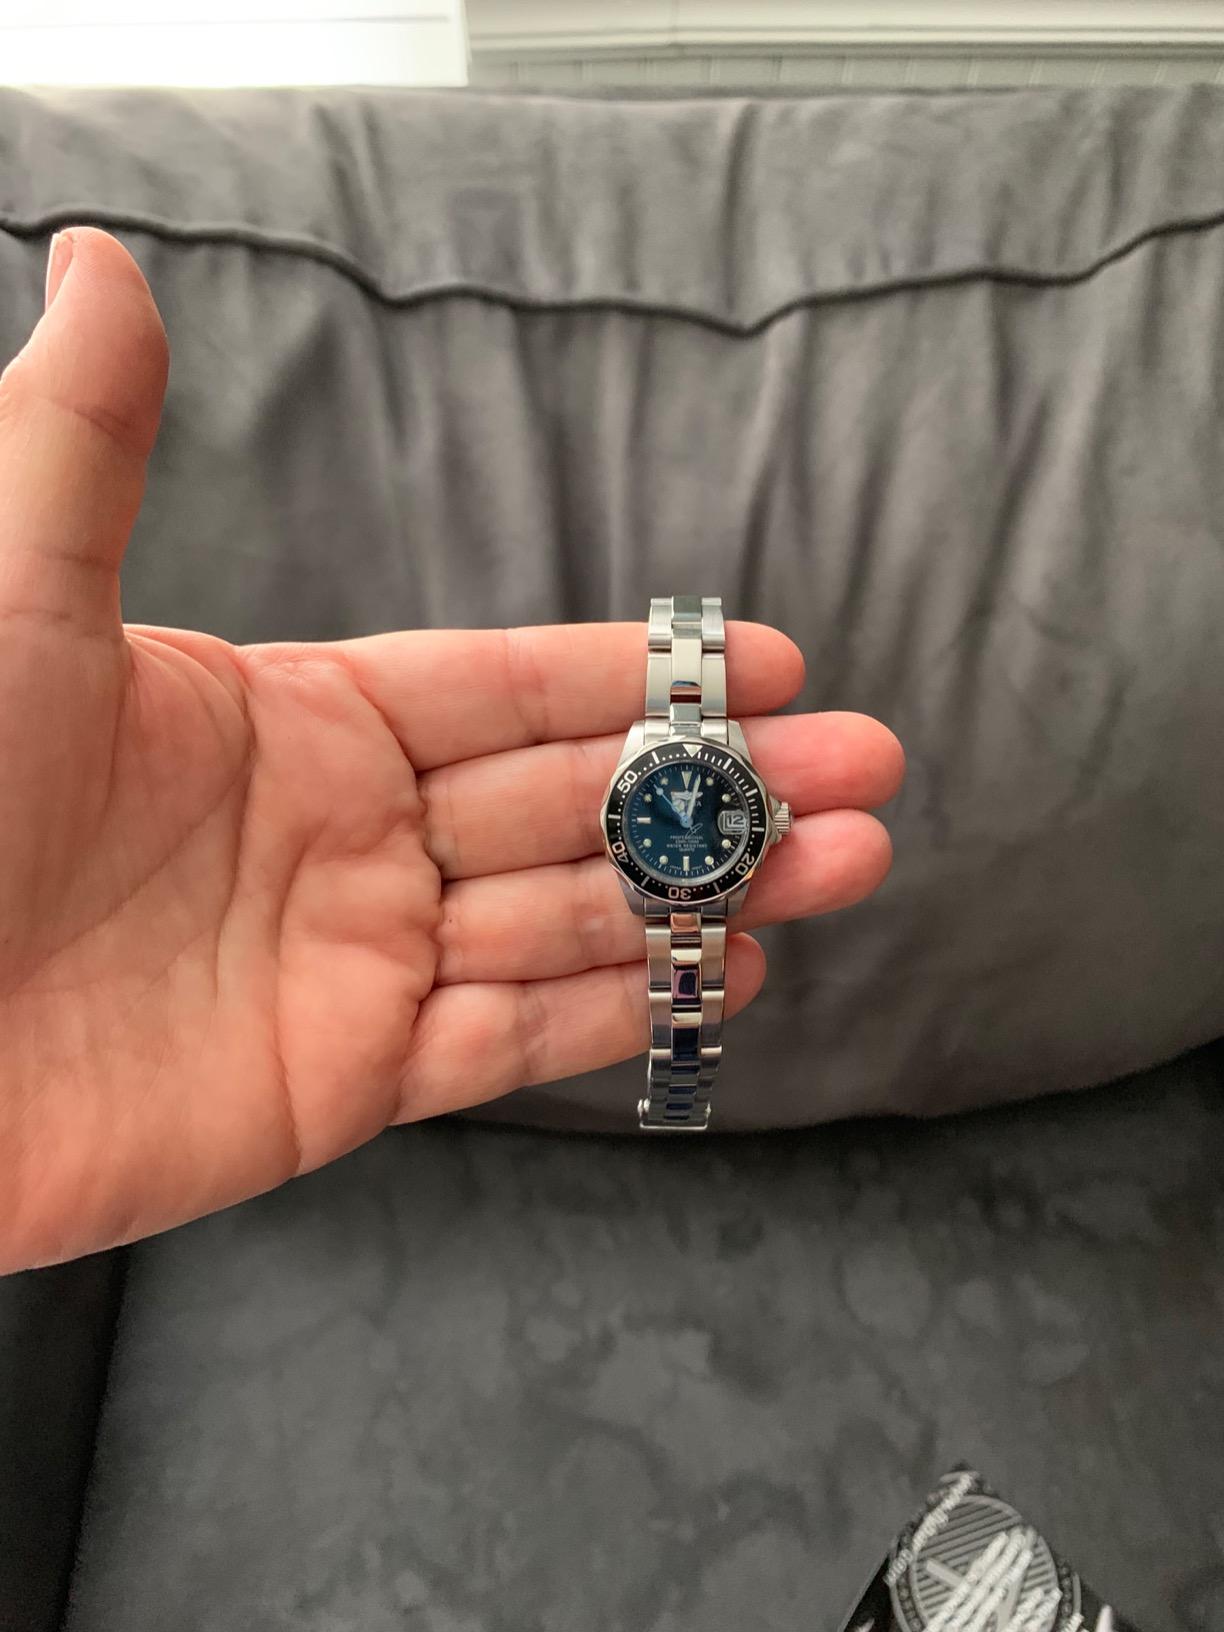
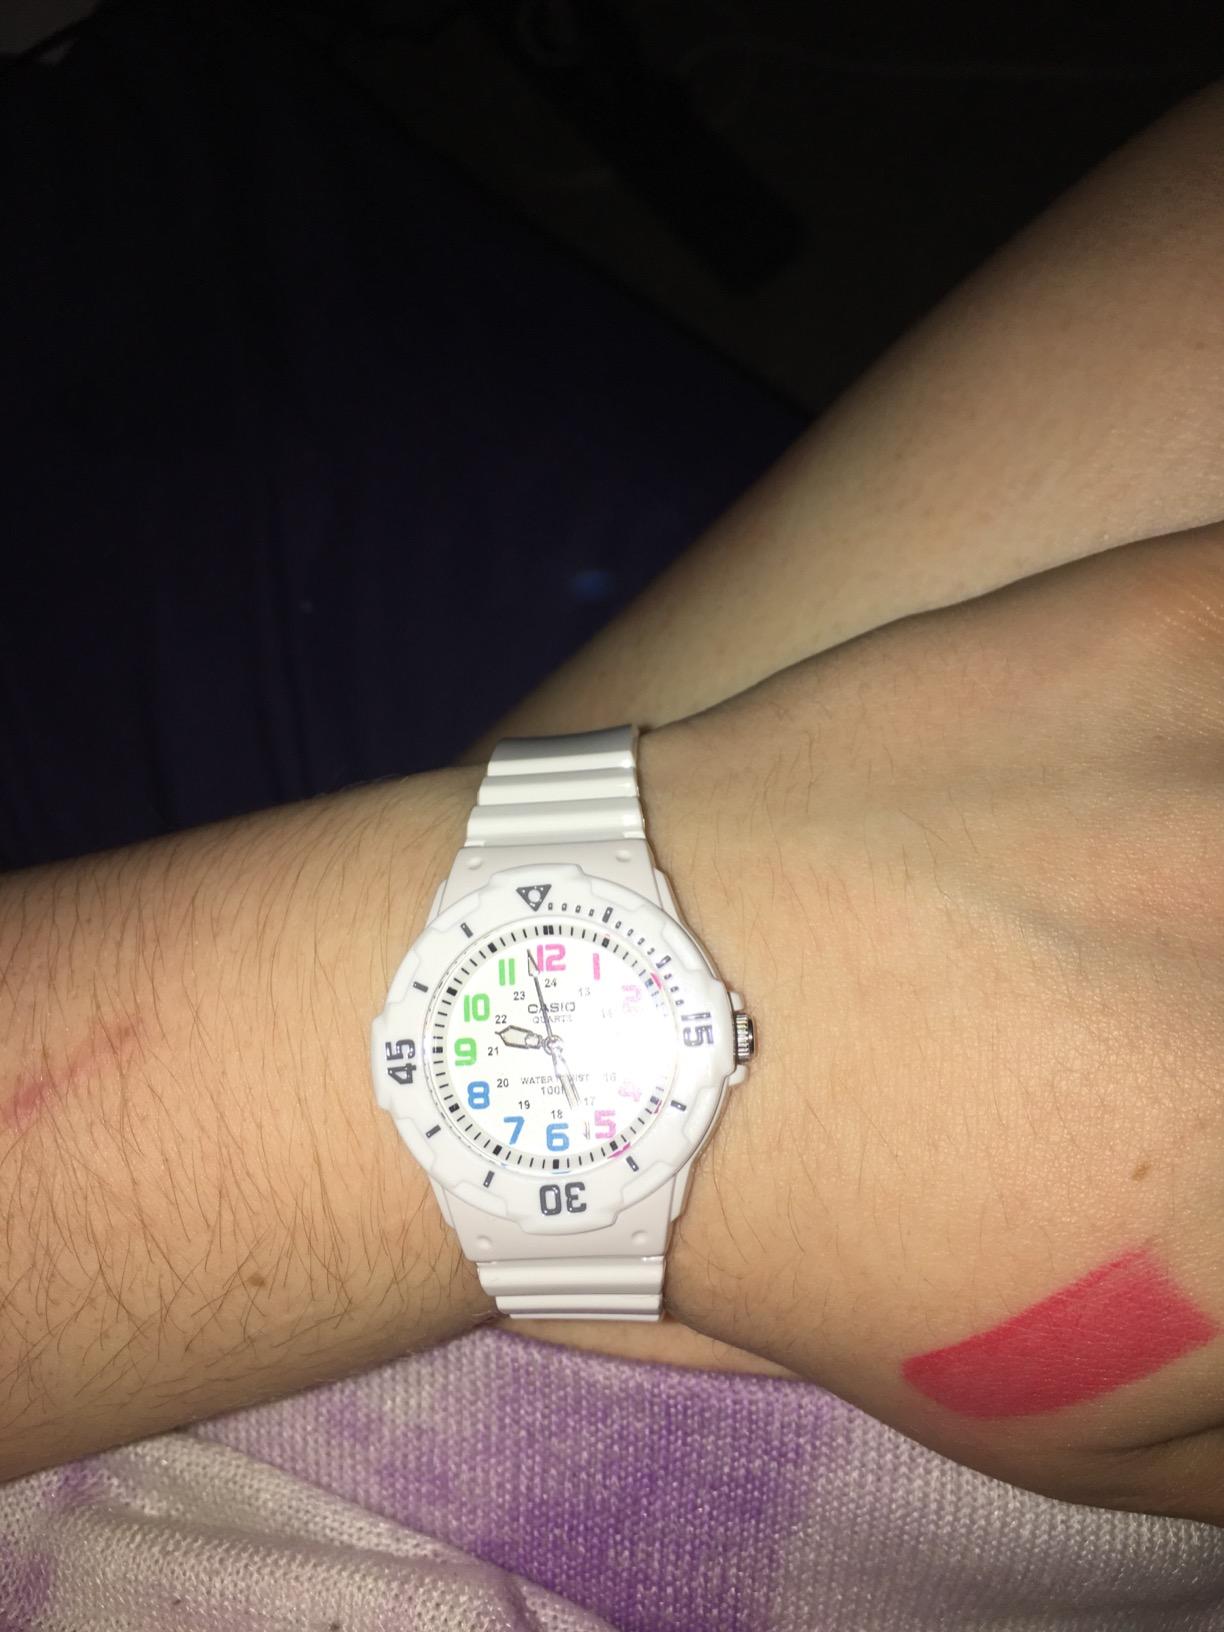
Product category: accessories_watch
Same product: no